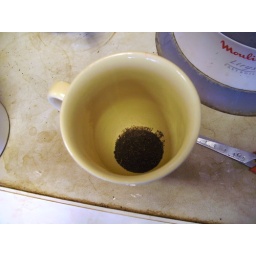
Photos taken in the art office in school of tea leaves and me making a cup of tea.